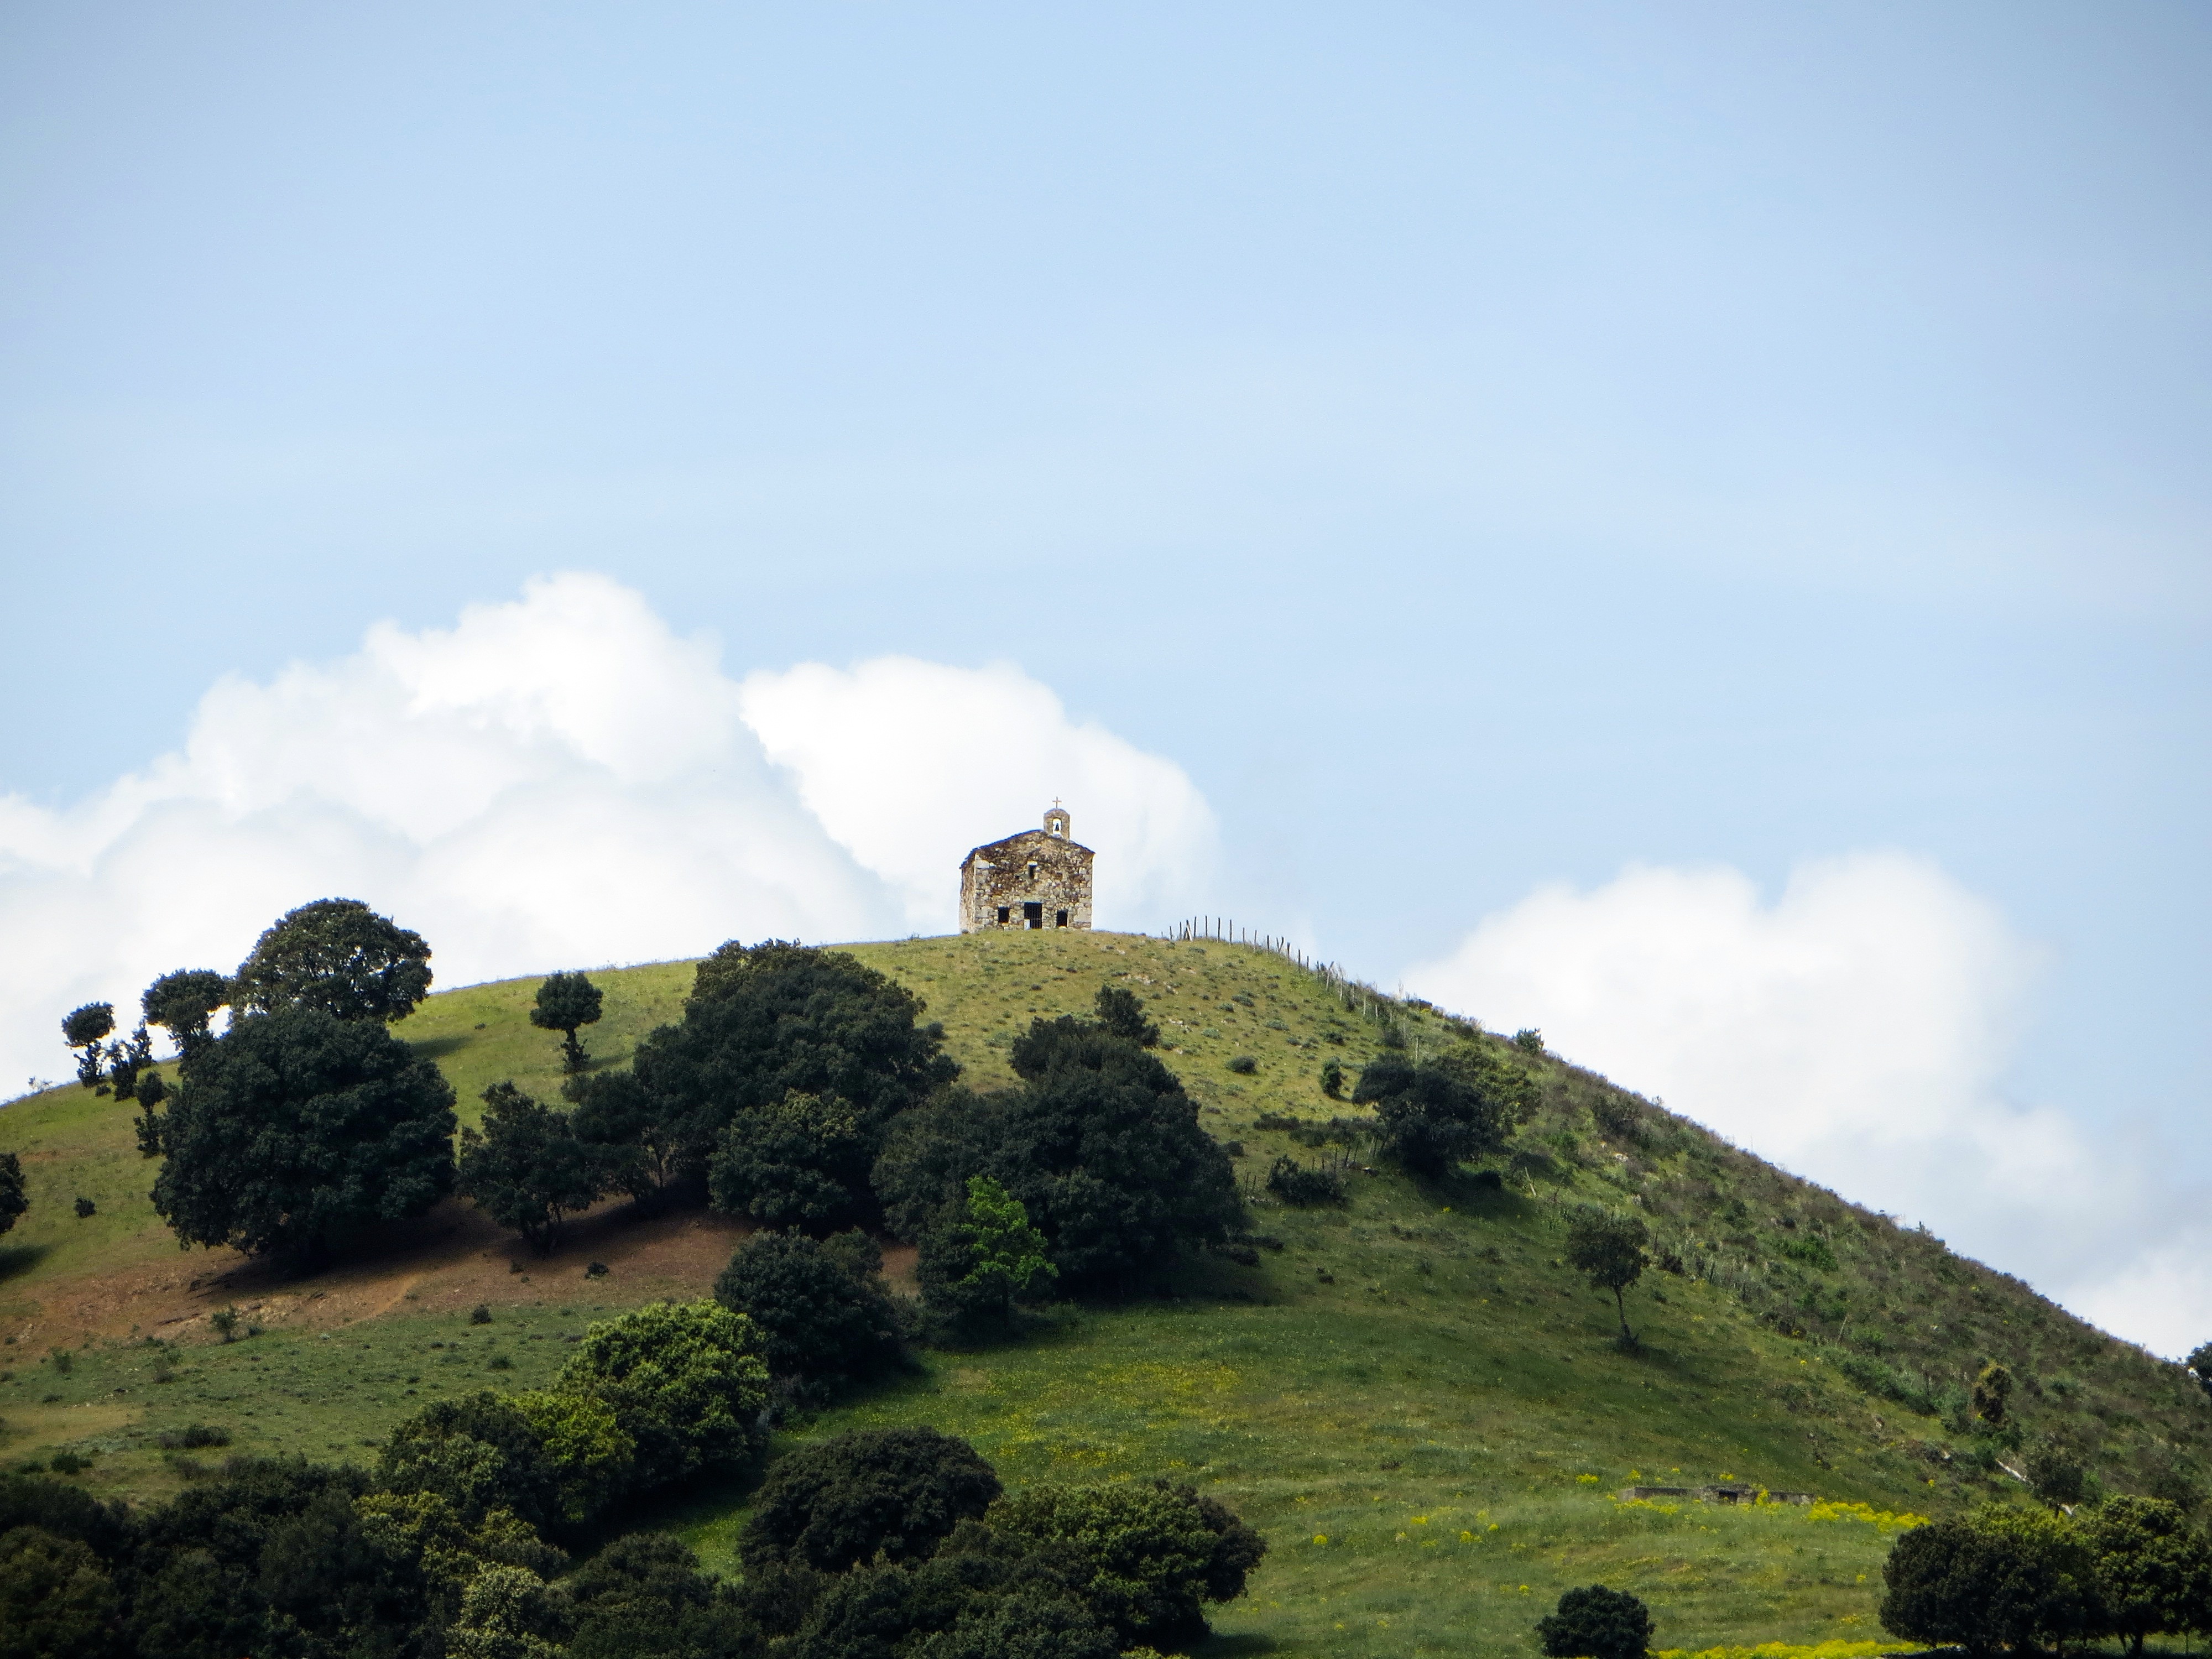
landscape, tree, mountain, cloud, sky, hill, home, hut, france, mediterranean, old house, plateau, mood, rural area, atmosphere of earth, mountainous landforms